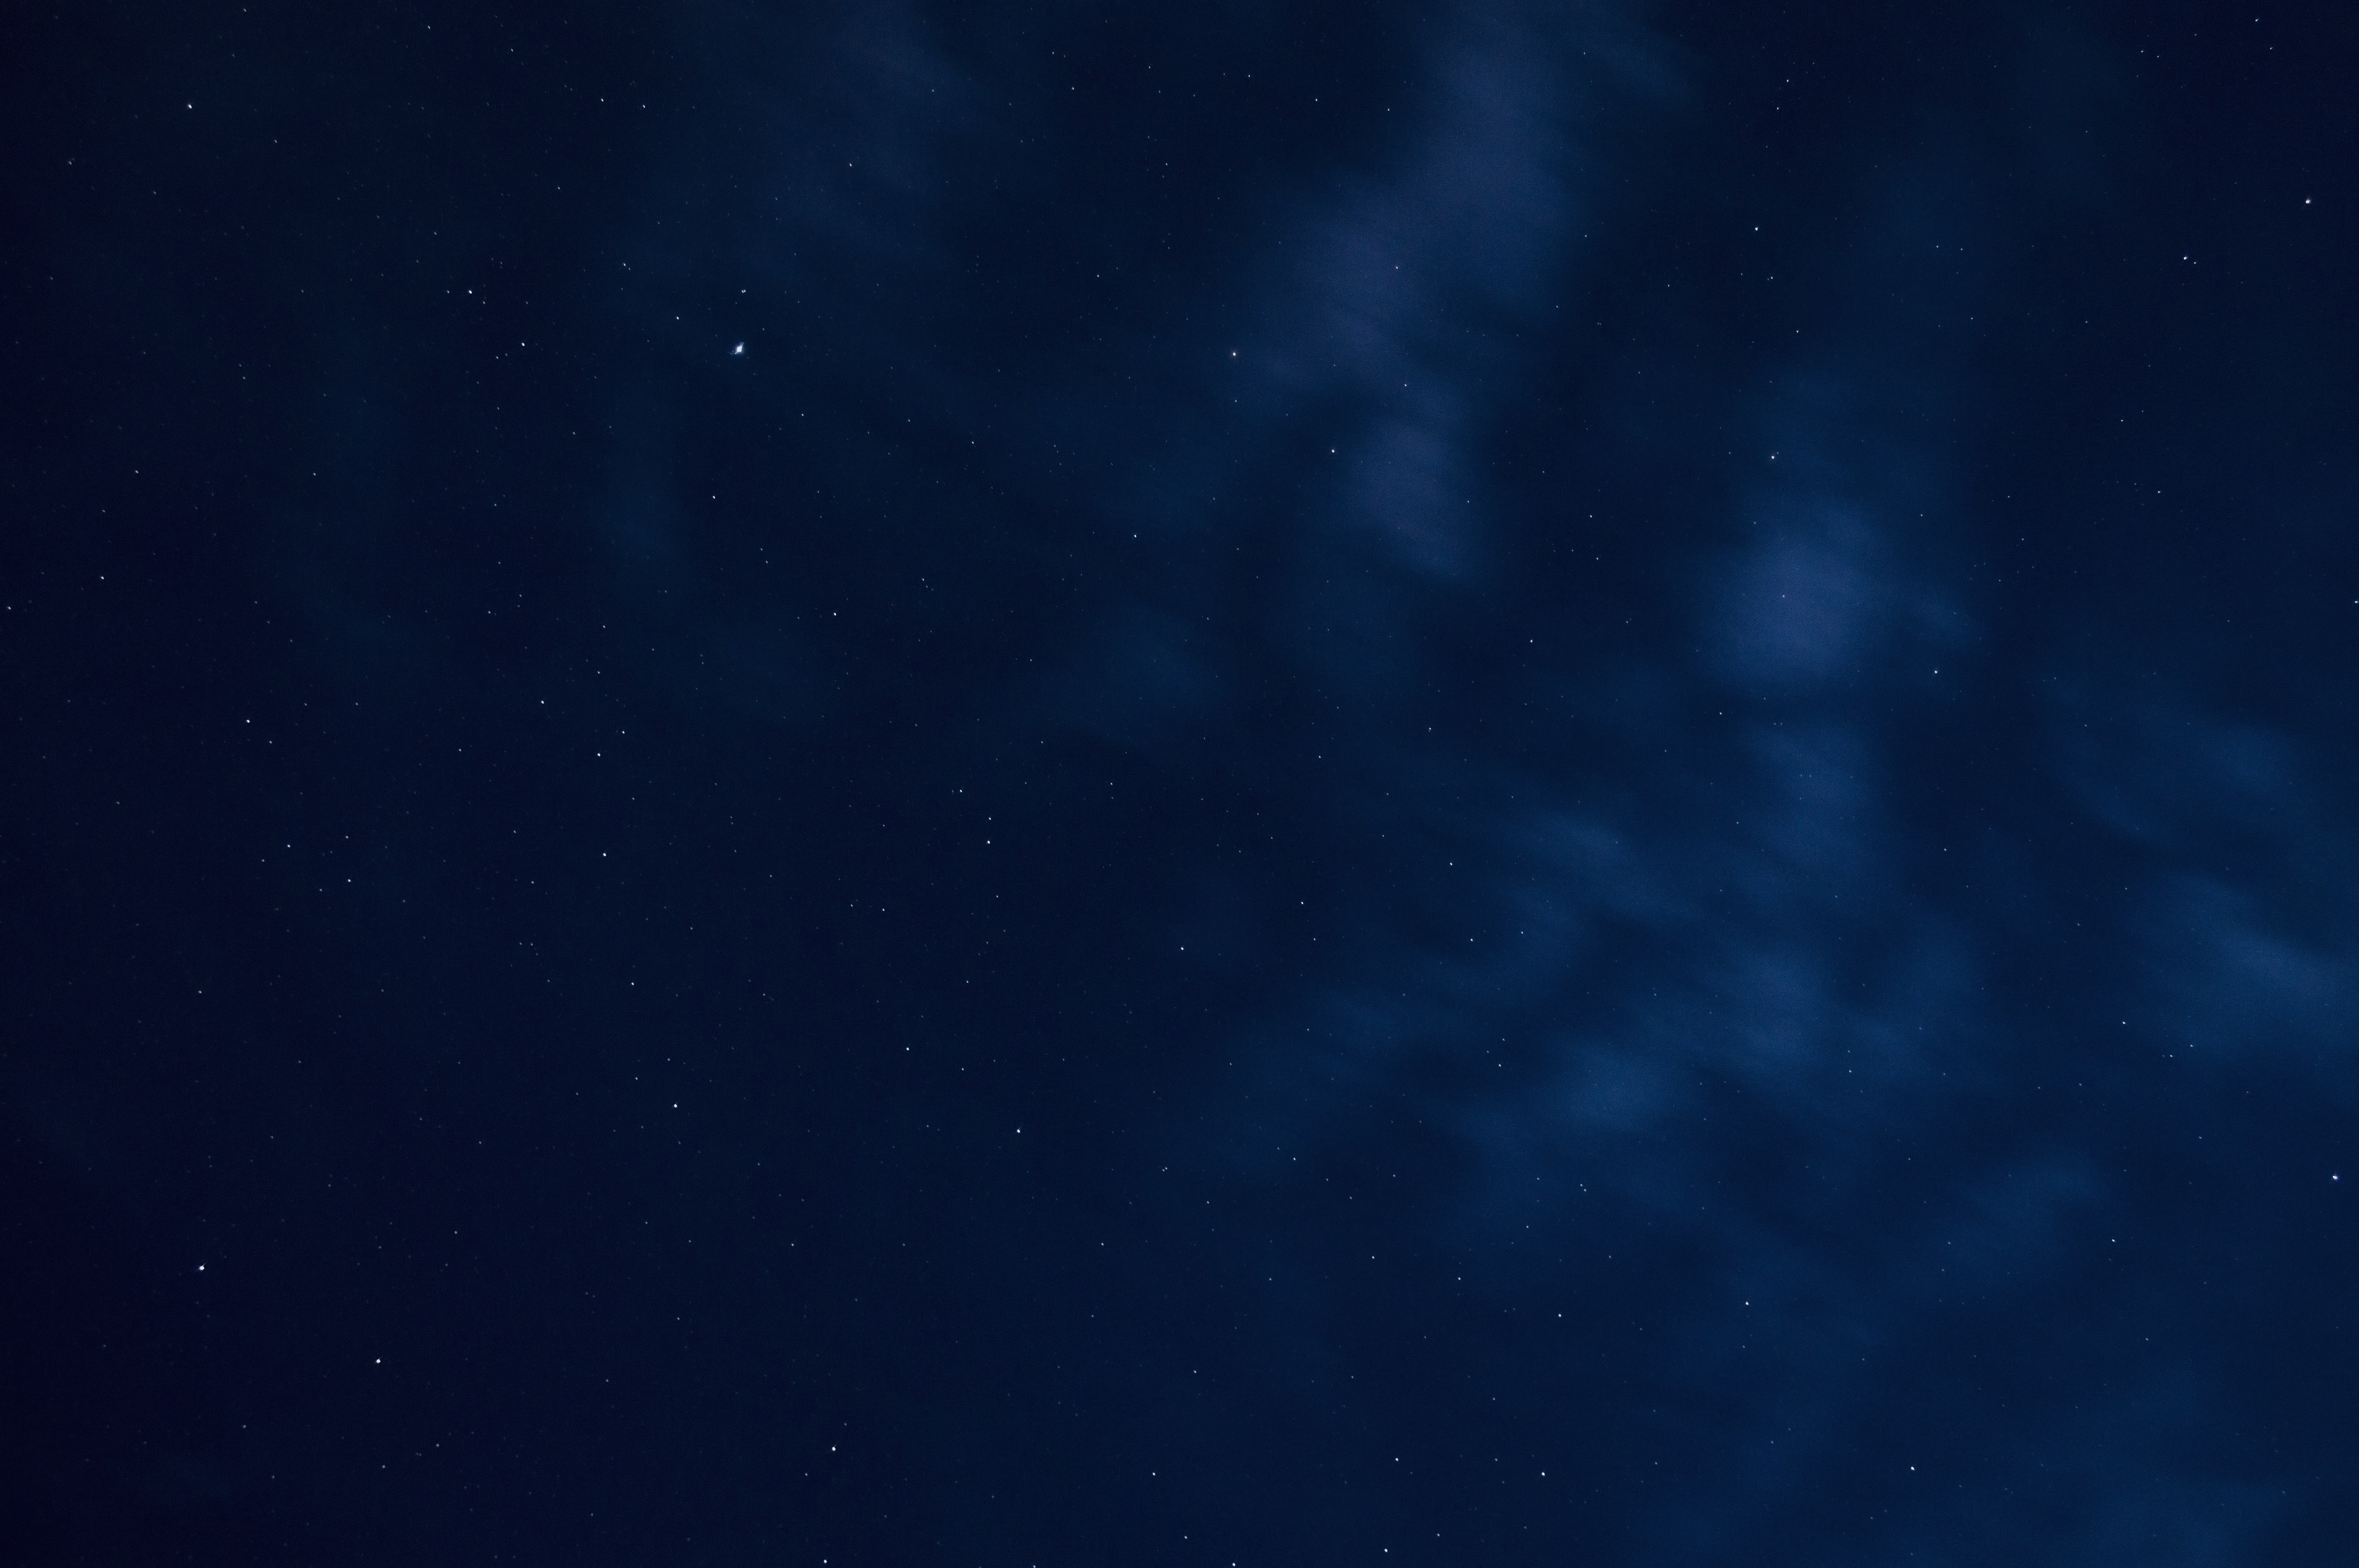
sky, night, star, atmosphere, space, blue, aurora, outer space, astronomy, astronomical object, star gazing